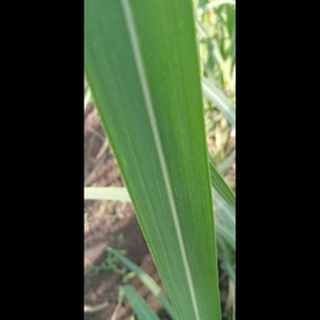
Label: healthy_sugarcane